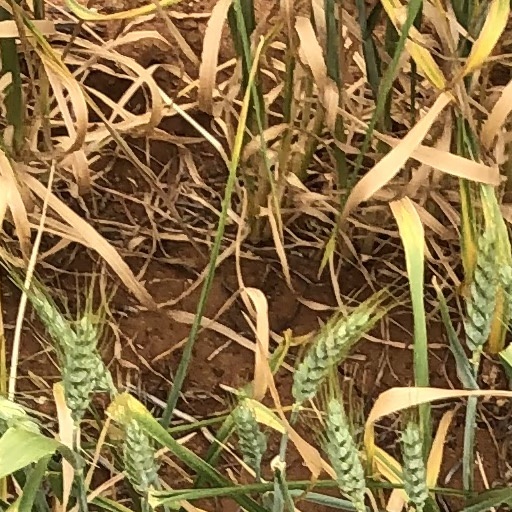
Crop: wheat